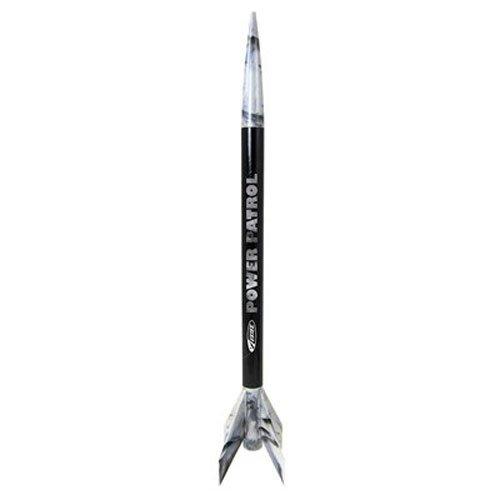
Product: Estes Power Patrol Model Rocket Kit
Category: Toys & Games | Hobbies | Rockets | Model Rockets
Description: This is a model-rockets product.
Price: $15.99